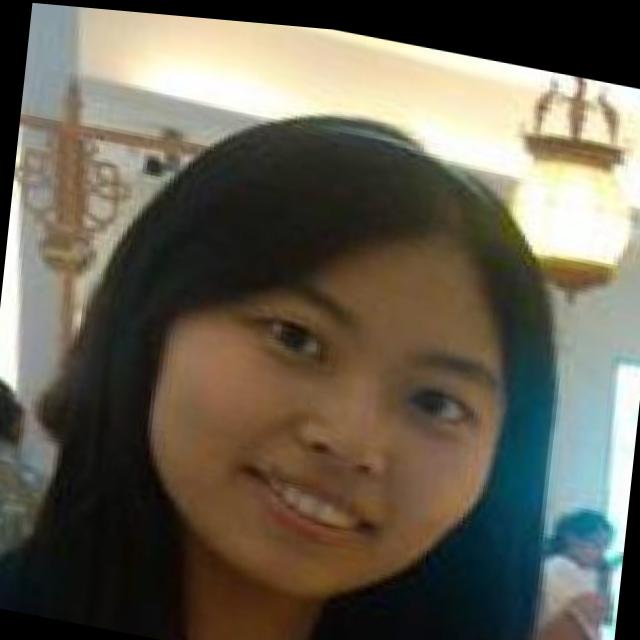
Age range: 21-44